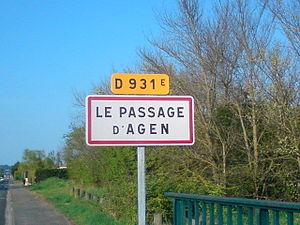
panneau entrée de ville
Le Passage est une commune du Sud-Ouest de la France, située dans le département de Lot-et-Garonne. Ses habitants, au nombre de 9 380 en 2012, sont appelés les Passageois et les Passageoises.